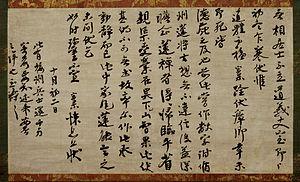
Le terme « Trésor national » est utilisé depuis 1897 pour désigner les biens culturels importants du Japon,